Cabaret Voltaire (band)

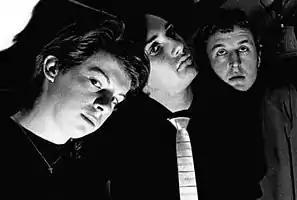
Left to right: Richard H. Kirk, Stephen Mallinder, Chris Watson

Cabaret Voltaire are an English music group formed in Sheffield in 1973 and initially composed of Stephen Mallinder, Richard H. Kirk, and Chris Watson. Named for the Zürich nightclub that fostered the early Dada movement, the band are often characterized as among the most innovative and influential electronic acts of their era.